Describe the emotion expressed in this image:  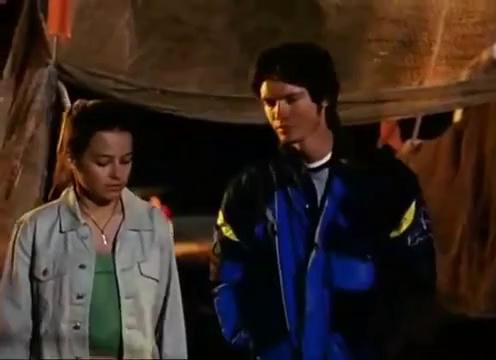
This person displays Suffering, valence and arousal with low intensity.